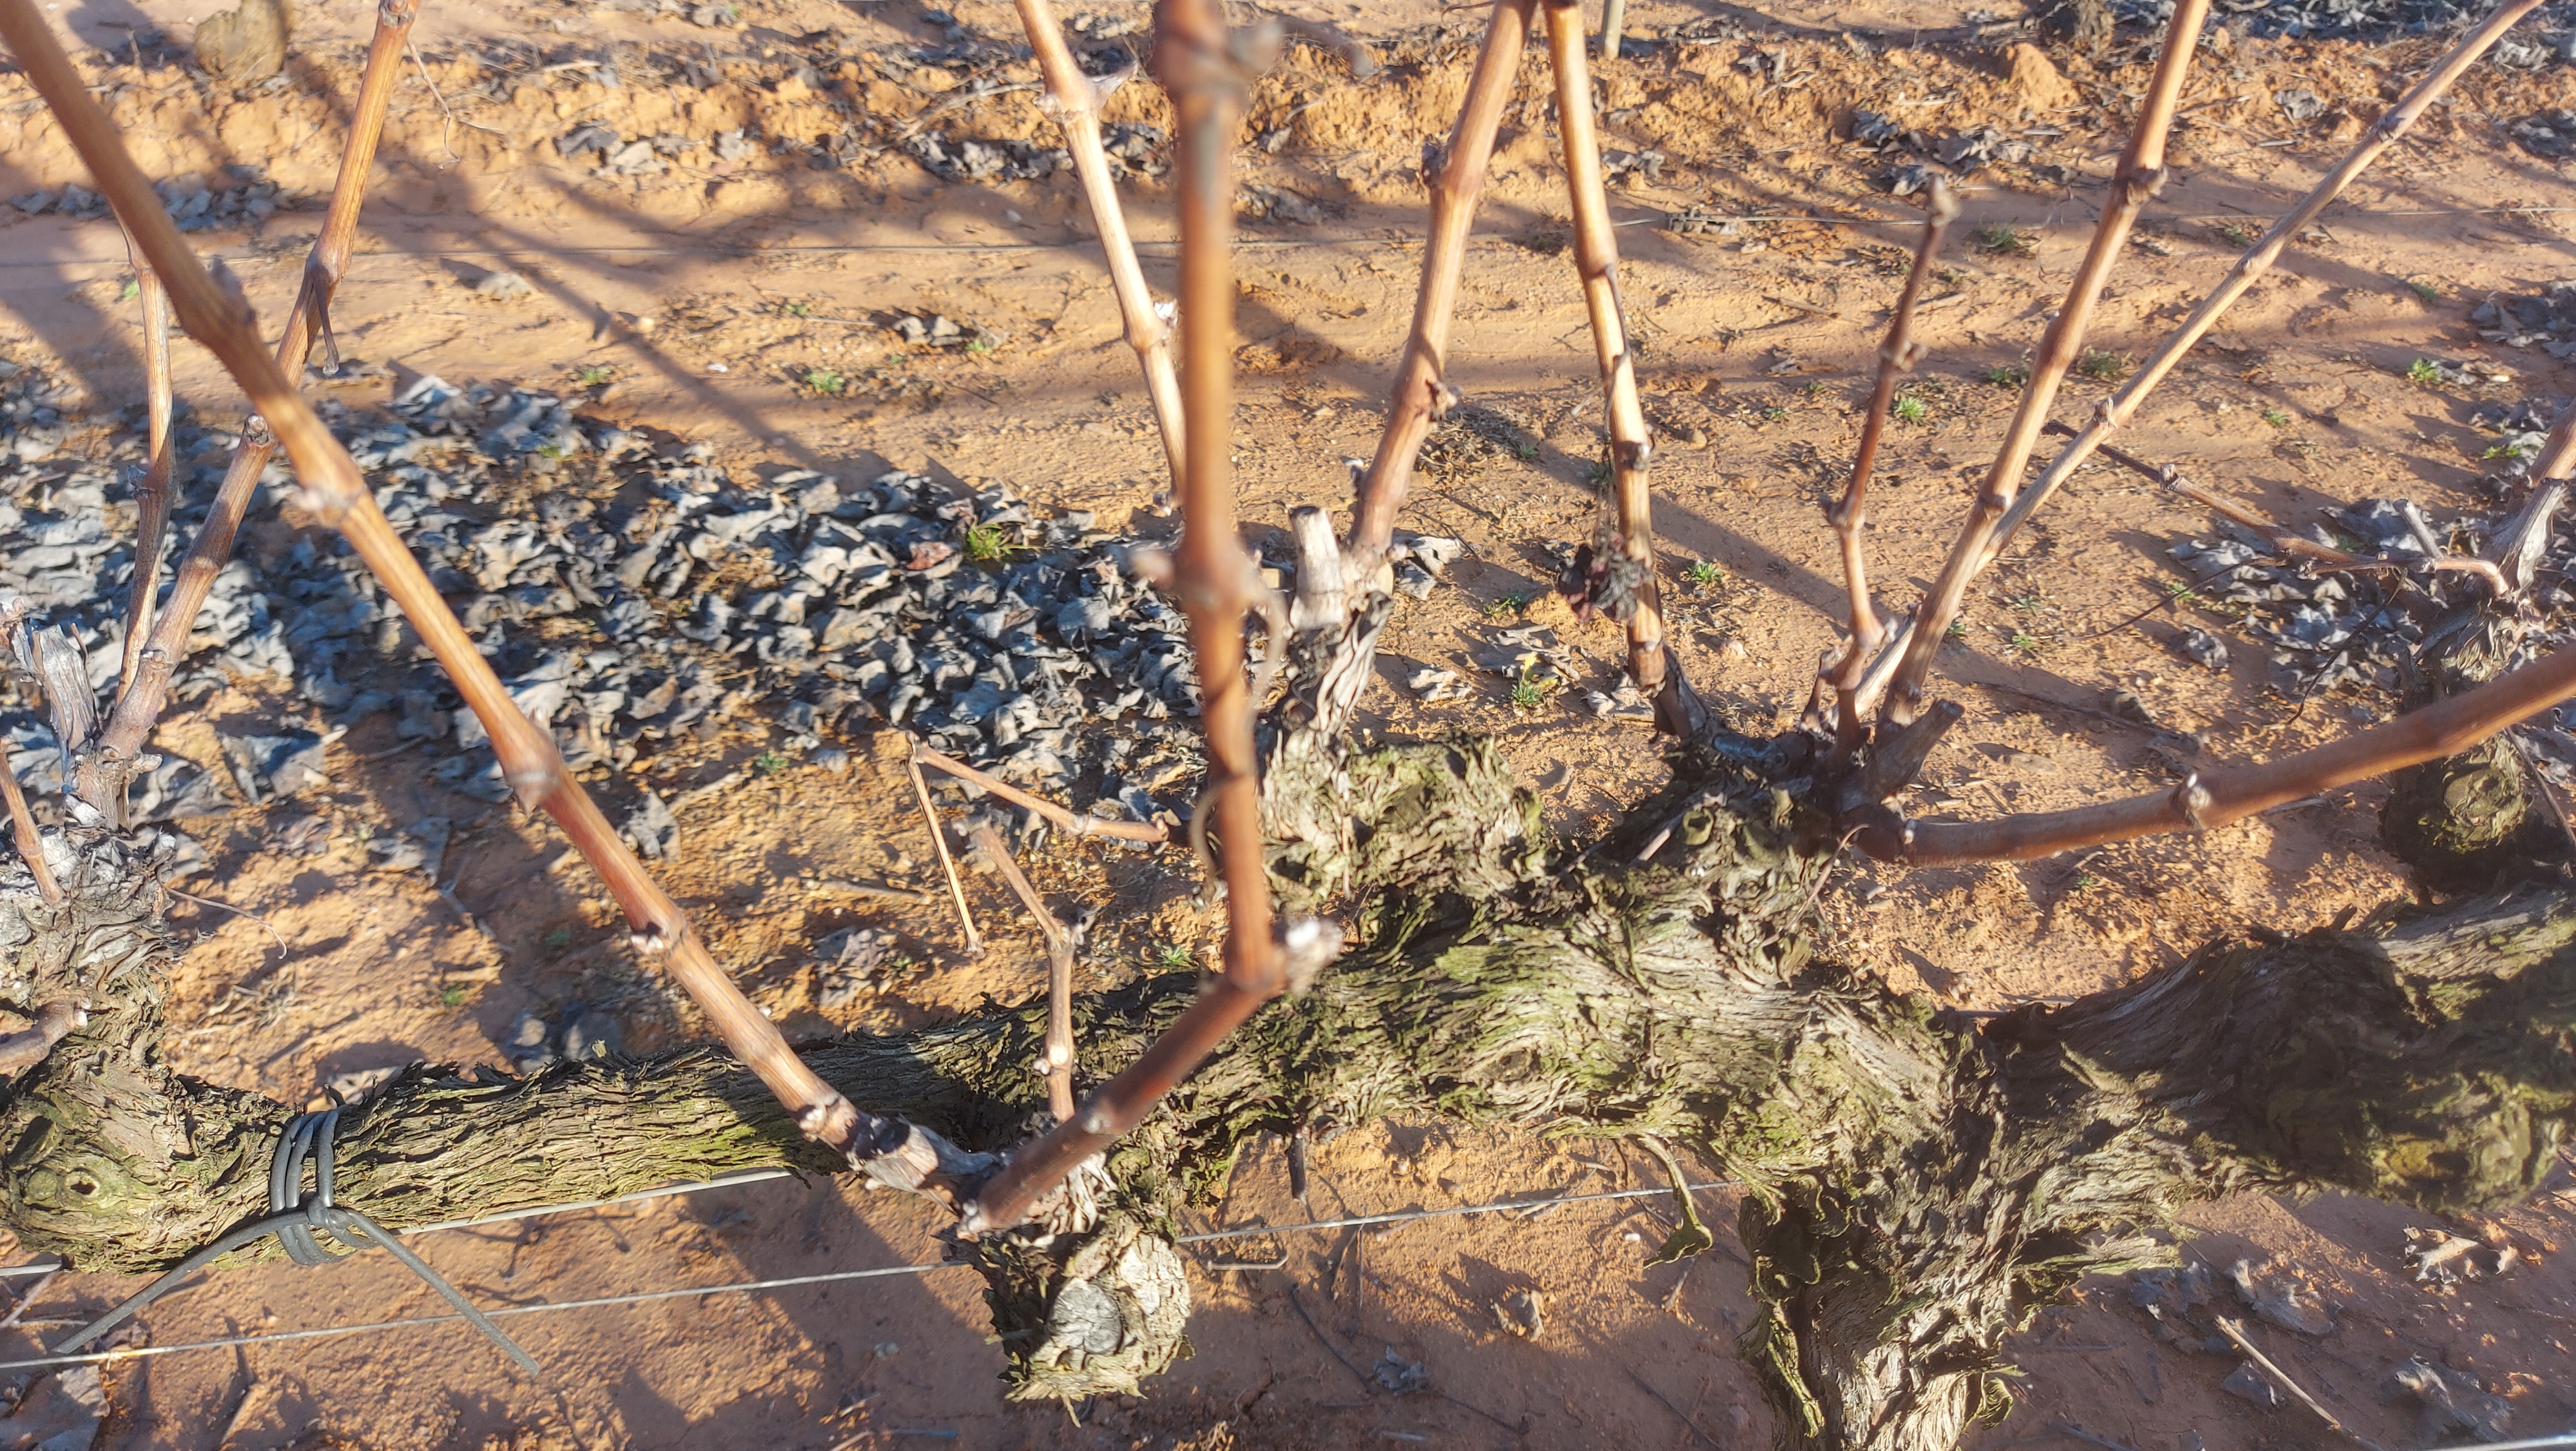
Unpruned shoots: 10
Pruned shoots: 0
Trunks: 1